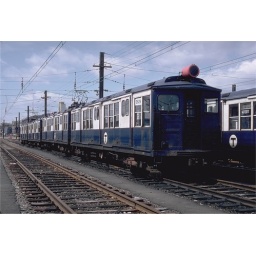
MBTA Blue Line Pullman train with cars 0528-0529 in the Orient Hts. Yard